Rubislaw Church

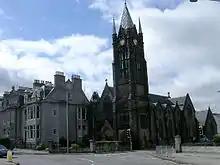
View of the church from Queens Road

Rubislaw Church is a Church of Scotland parish church in the Queen's Cross area of Aberdeen, Scotland. It has a recently refurbished church centre on Fountainhall Road.